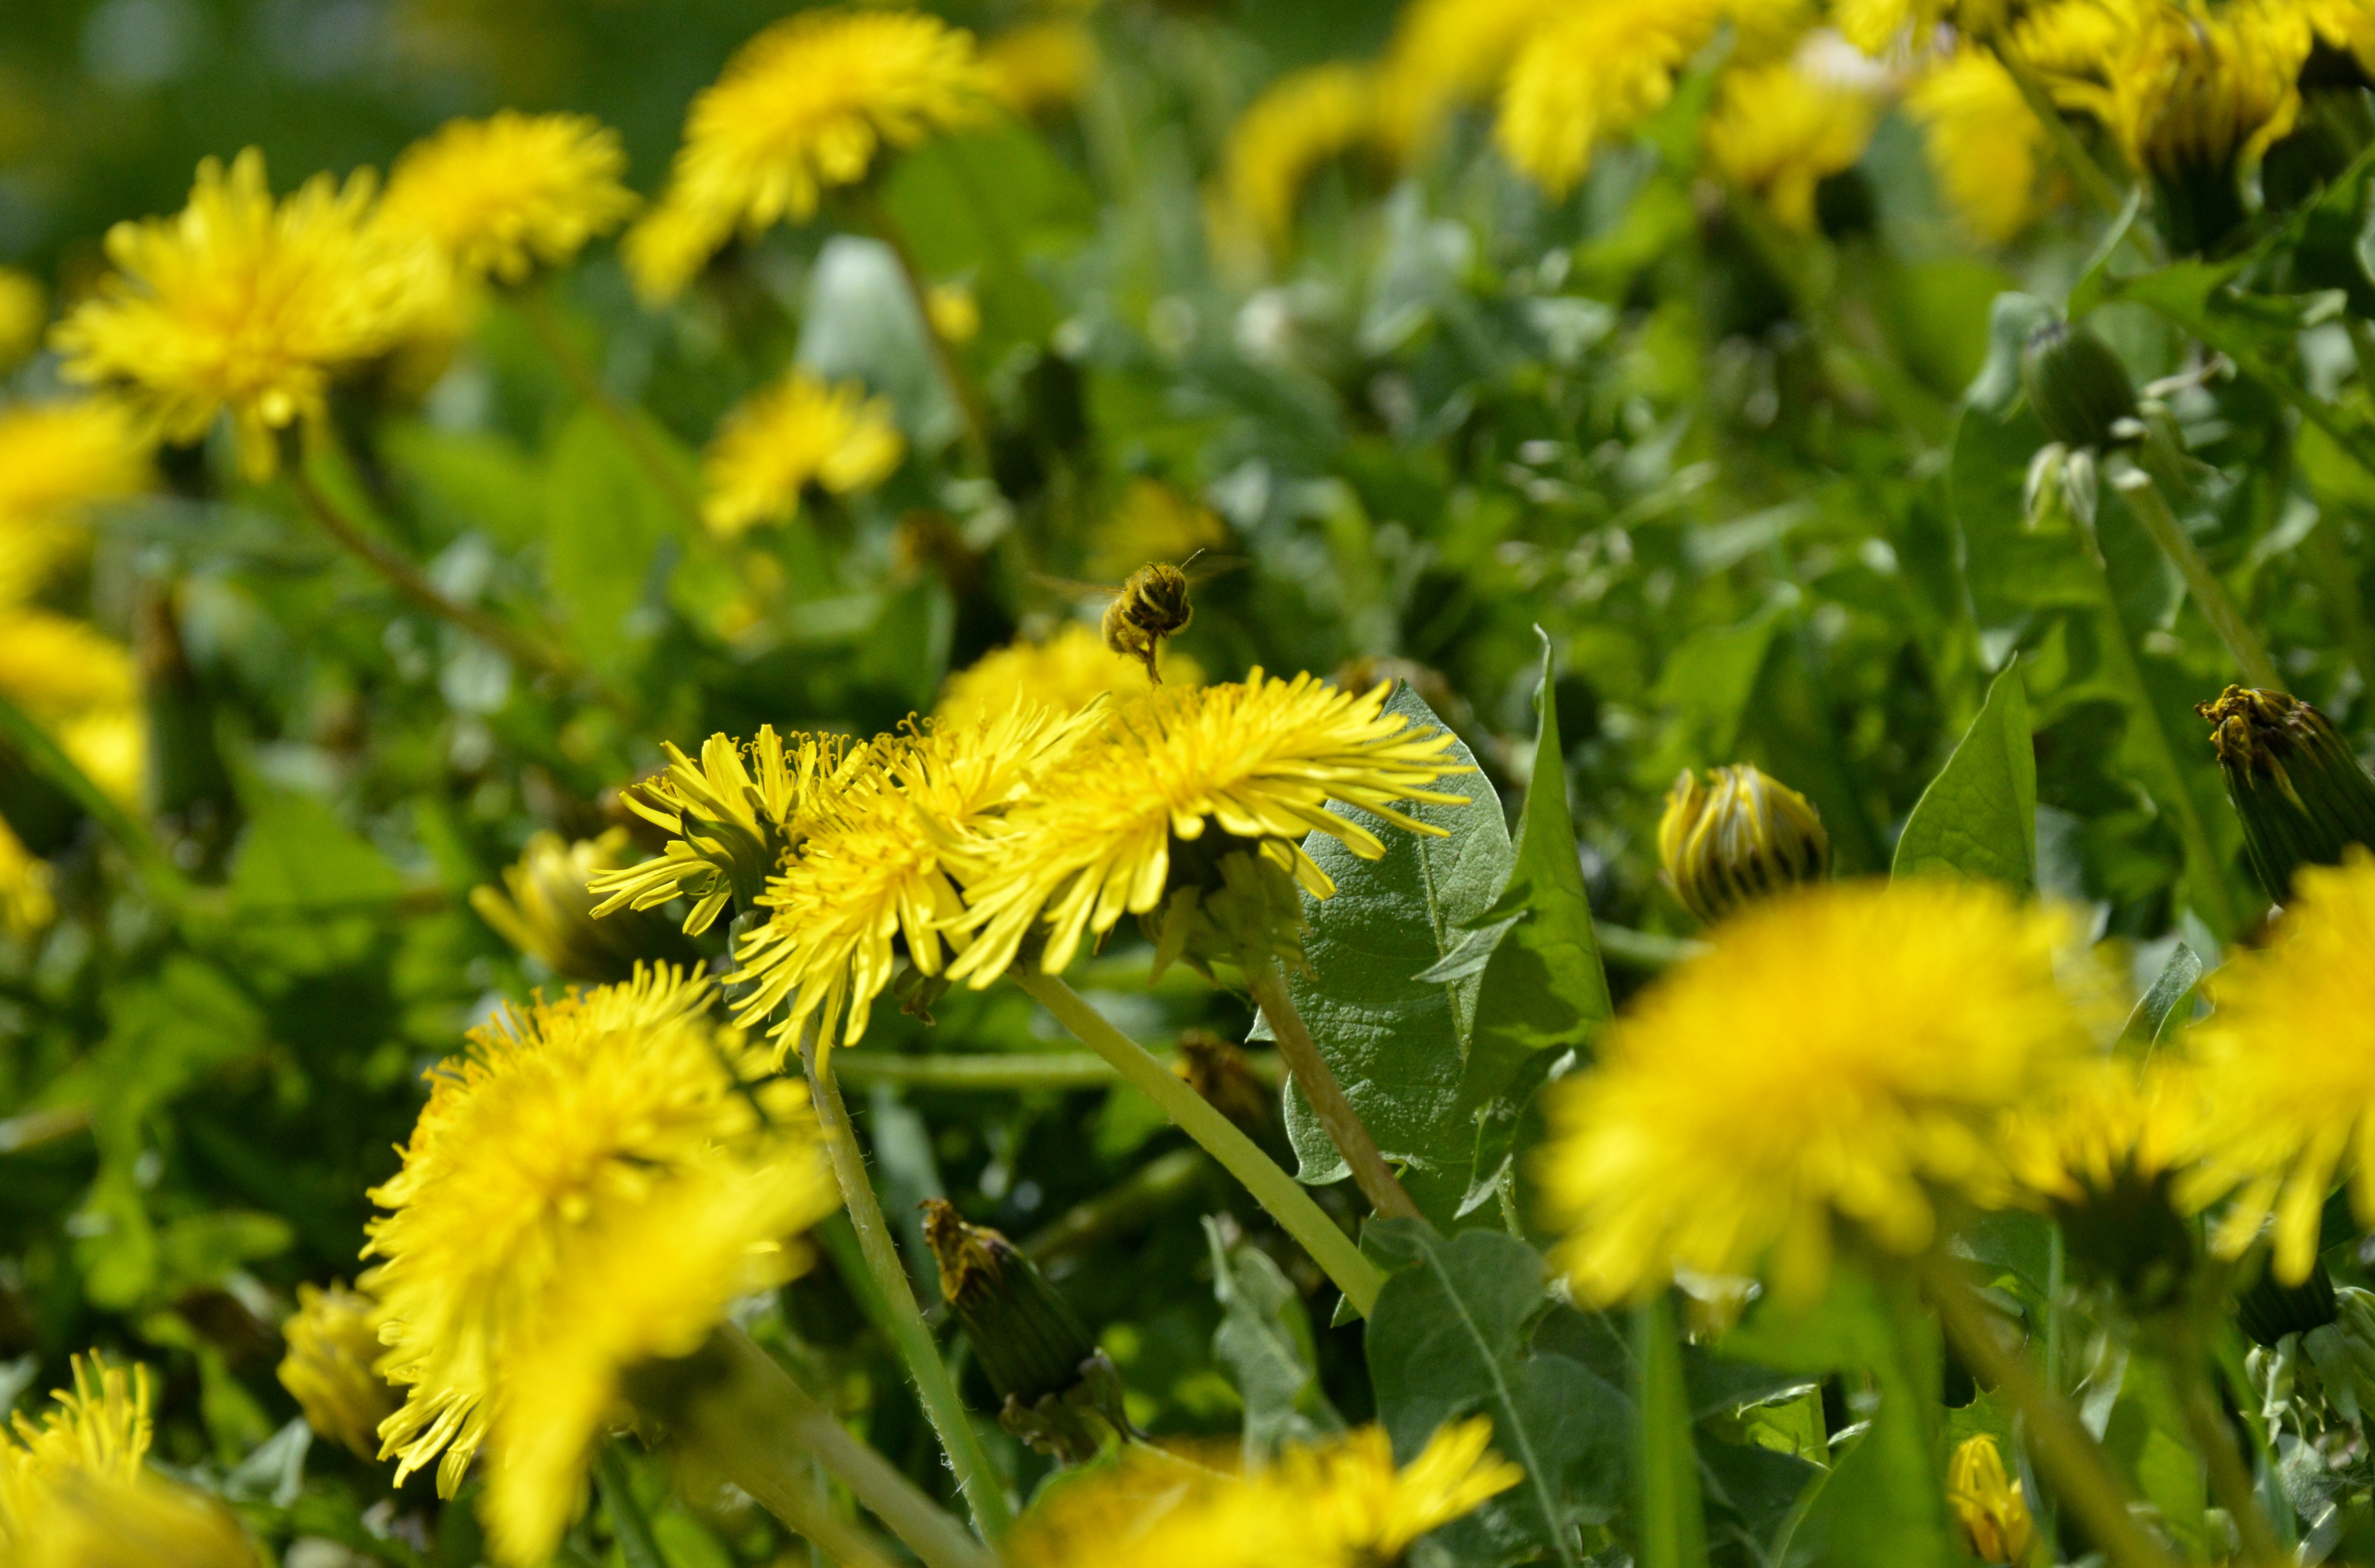
nature, grass, blossom, plant, field, lawn, meadow, dandelion, sunlight, leaf, flower, bloom, botany, yellow, flora, sunflower, wildflower, flowers, macro photography, flowering plant, daisy family, flower buds, annual plant, land plant